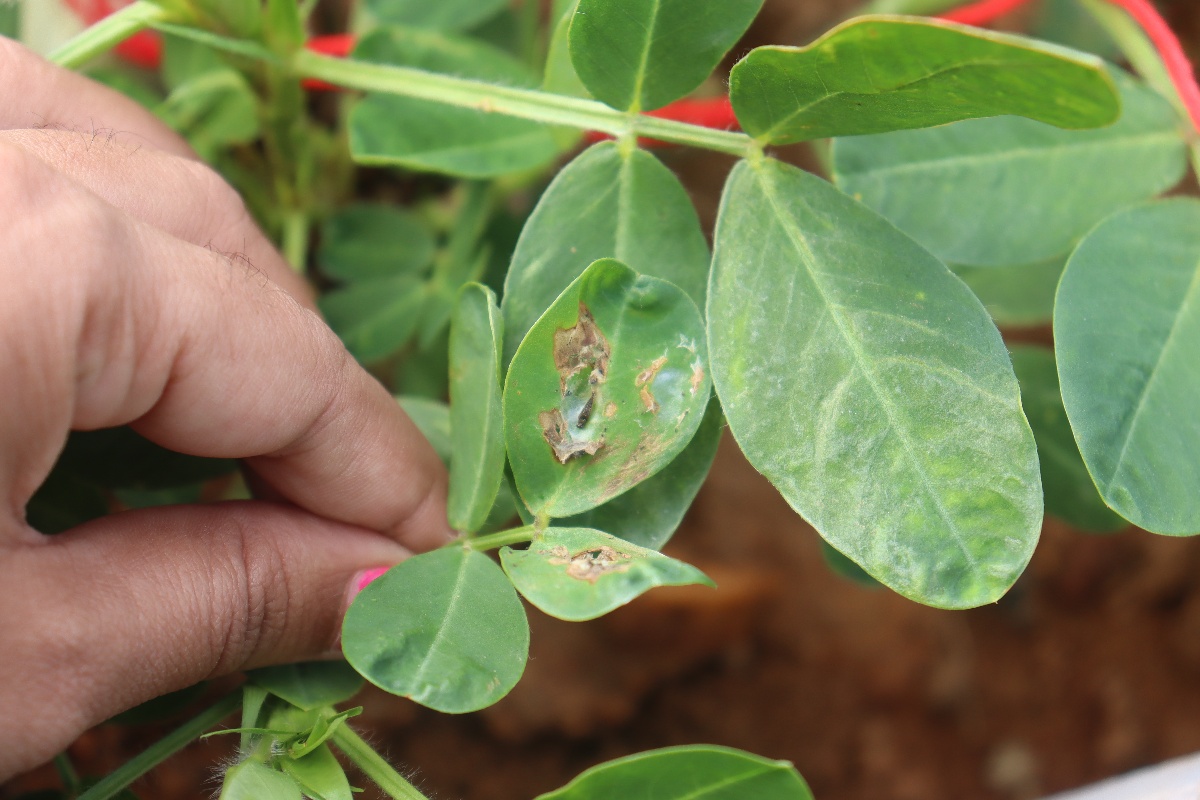
Label: healthy leaf